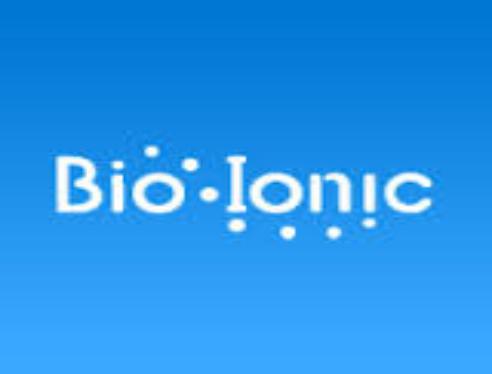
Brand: bio ionic
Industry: Necessities